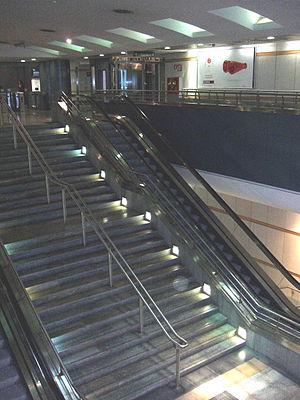
Rivoli est une station de la ligne 1 du métro de Turin, située corso Francia, la plus longue avenue de Turin, au croisement de la piazza Rivoli et du Corso Vittorio Emanuele II.